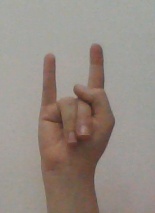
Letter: la